O. J. Simpson

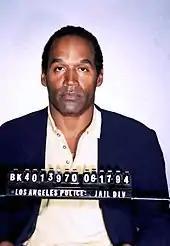
Simpson's mug shot, June 17, 1994

Simpson began acting while at USC and appeared on "Dragnet" in an uncredited role as a potential recruit to the Los Angeles Police Department (LAPD). He became a professional actor before playing professional football, appearing in the first episode of "Medical Center"—as Cicely Tyson's husband despite being 23 years her junior—while negotiating his contract with the Bills.